Barbary corsairs

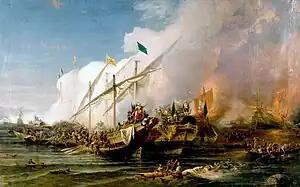
Battle of Preveza, 1538

In 1198, the problem of Barbary piracy and slave-taking was so significant that the Trinitarians, a religious order, was founded to collect ransoms and even to exchange themselves as a ransom for those captured and pressed into slavery in North Africa. In the 14th century, Tunisian corsairs became enough of a threat to provoke a Franco-Genoese attack on Mahdia in 1390 (also known as the "Barbary Crusade"). Moorish exiles of the Reconquista and Maghreb pirates added to the numbers, but it was not until the expansion of the Ottoman Empire and the arrival of the privateer and admiral Kemal Reis in 1487 that the Barbary corsairs became a true menace to shipping from European Christian nations.